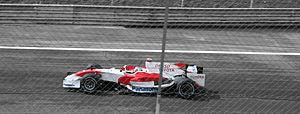
Le Grand Prix automobile d'Italie 2008, disputé sur le circuit de Monza le 14 septembre 2008, est la 799ᵉ course du championnat du monde de Formule 1 courue depuis 1950 et la quatorzième manche du championnat 2008. Sebastian Vettel y obtient sa première pole position et sa première victoire en Formule 1, avec l'écurie Toro Rosso.